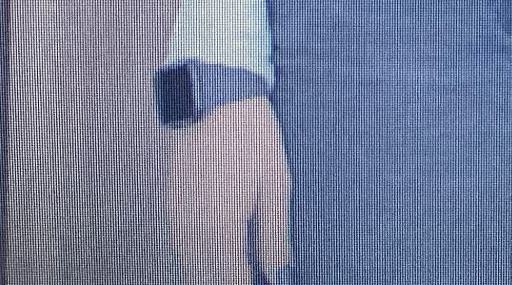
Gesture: no_gesture